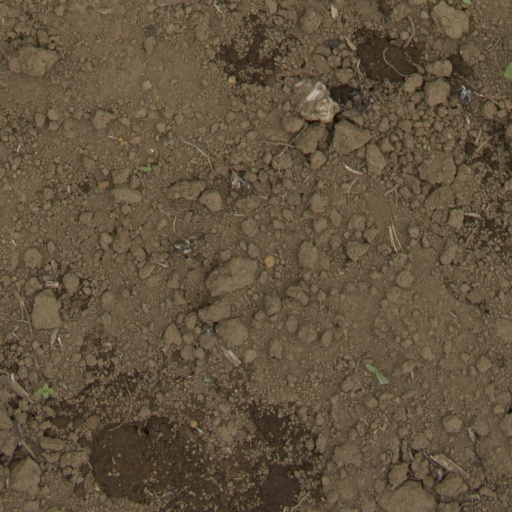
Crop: Jerusalem artichoke